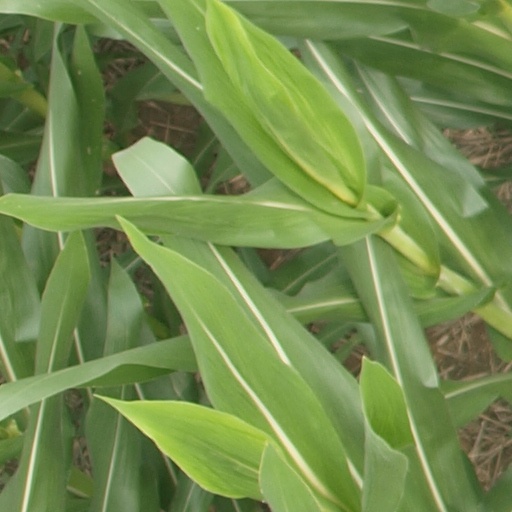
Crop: maize; corn